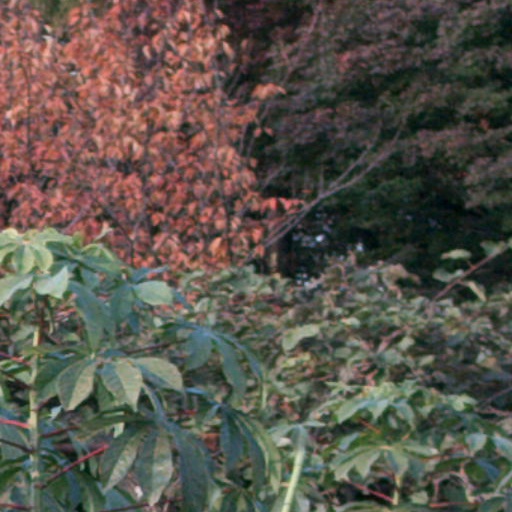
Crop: cassava